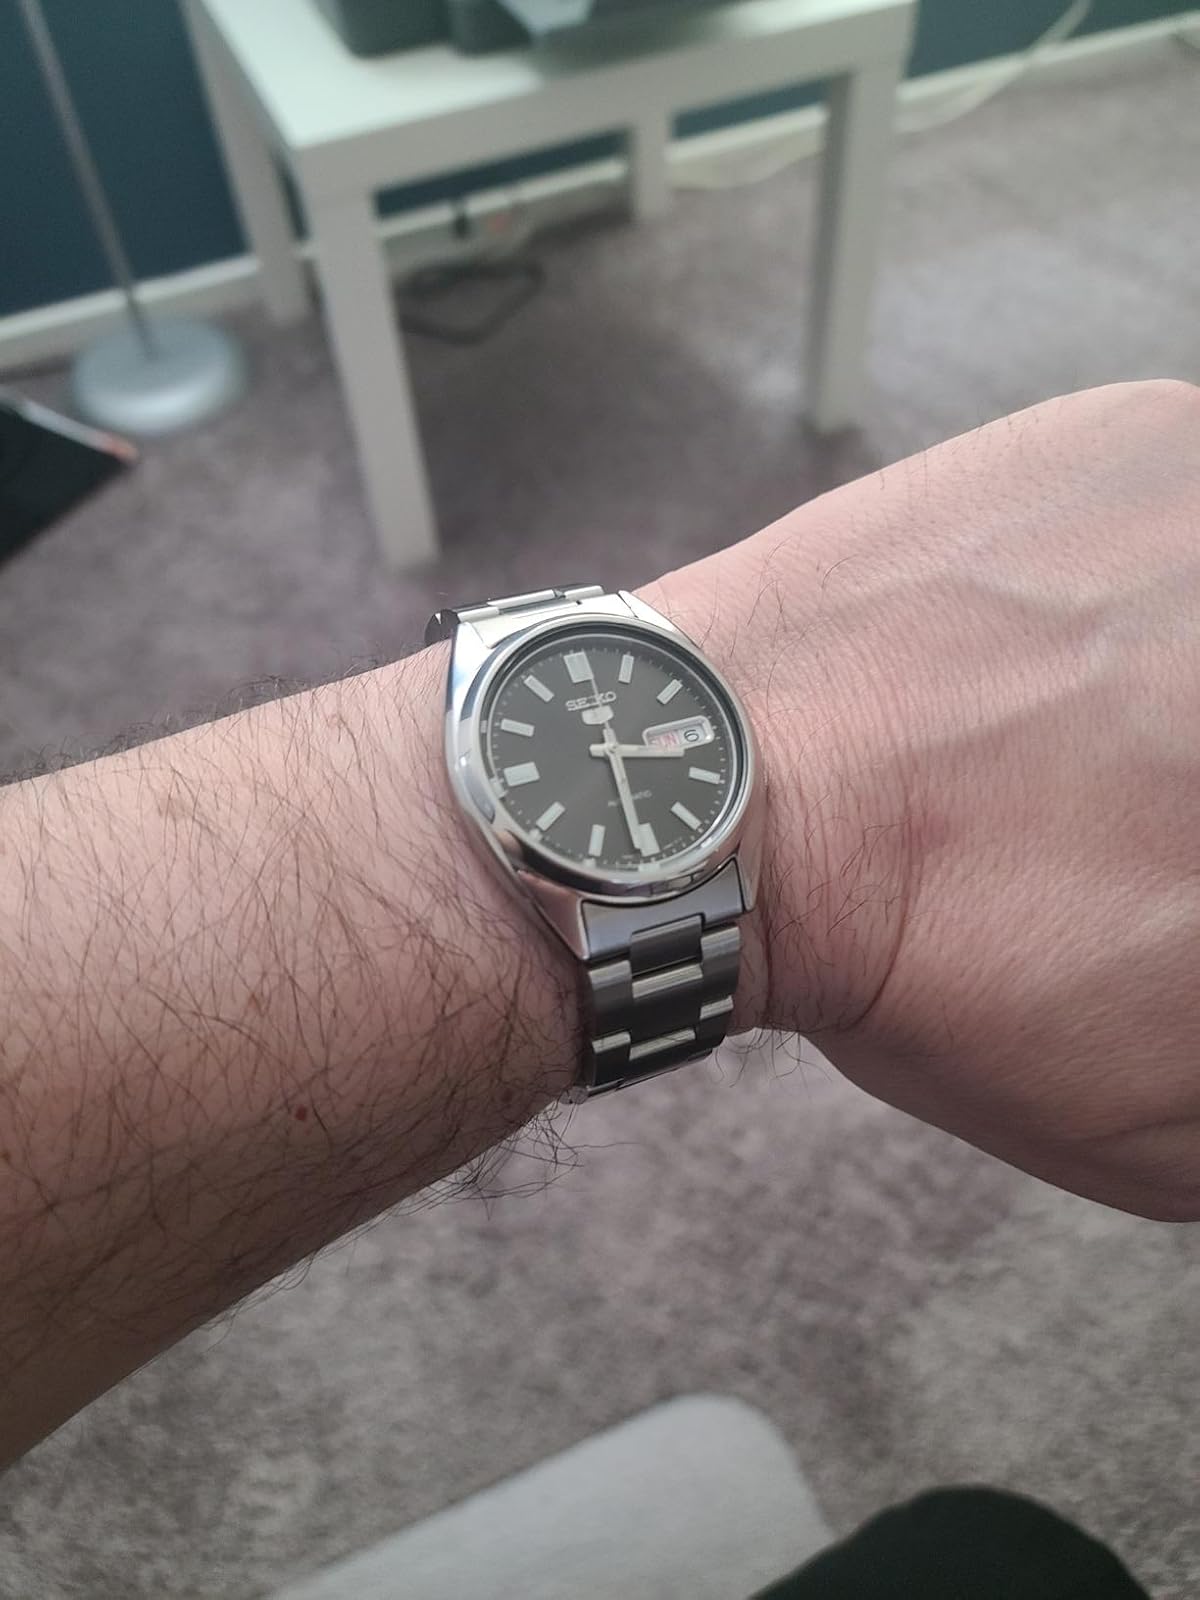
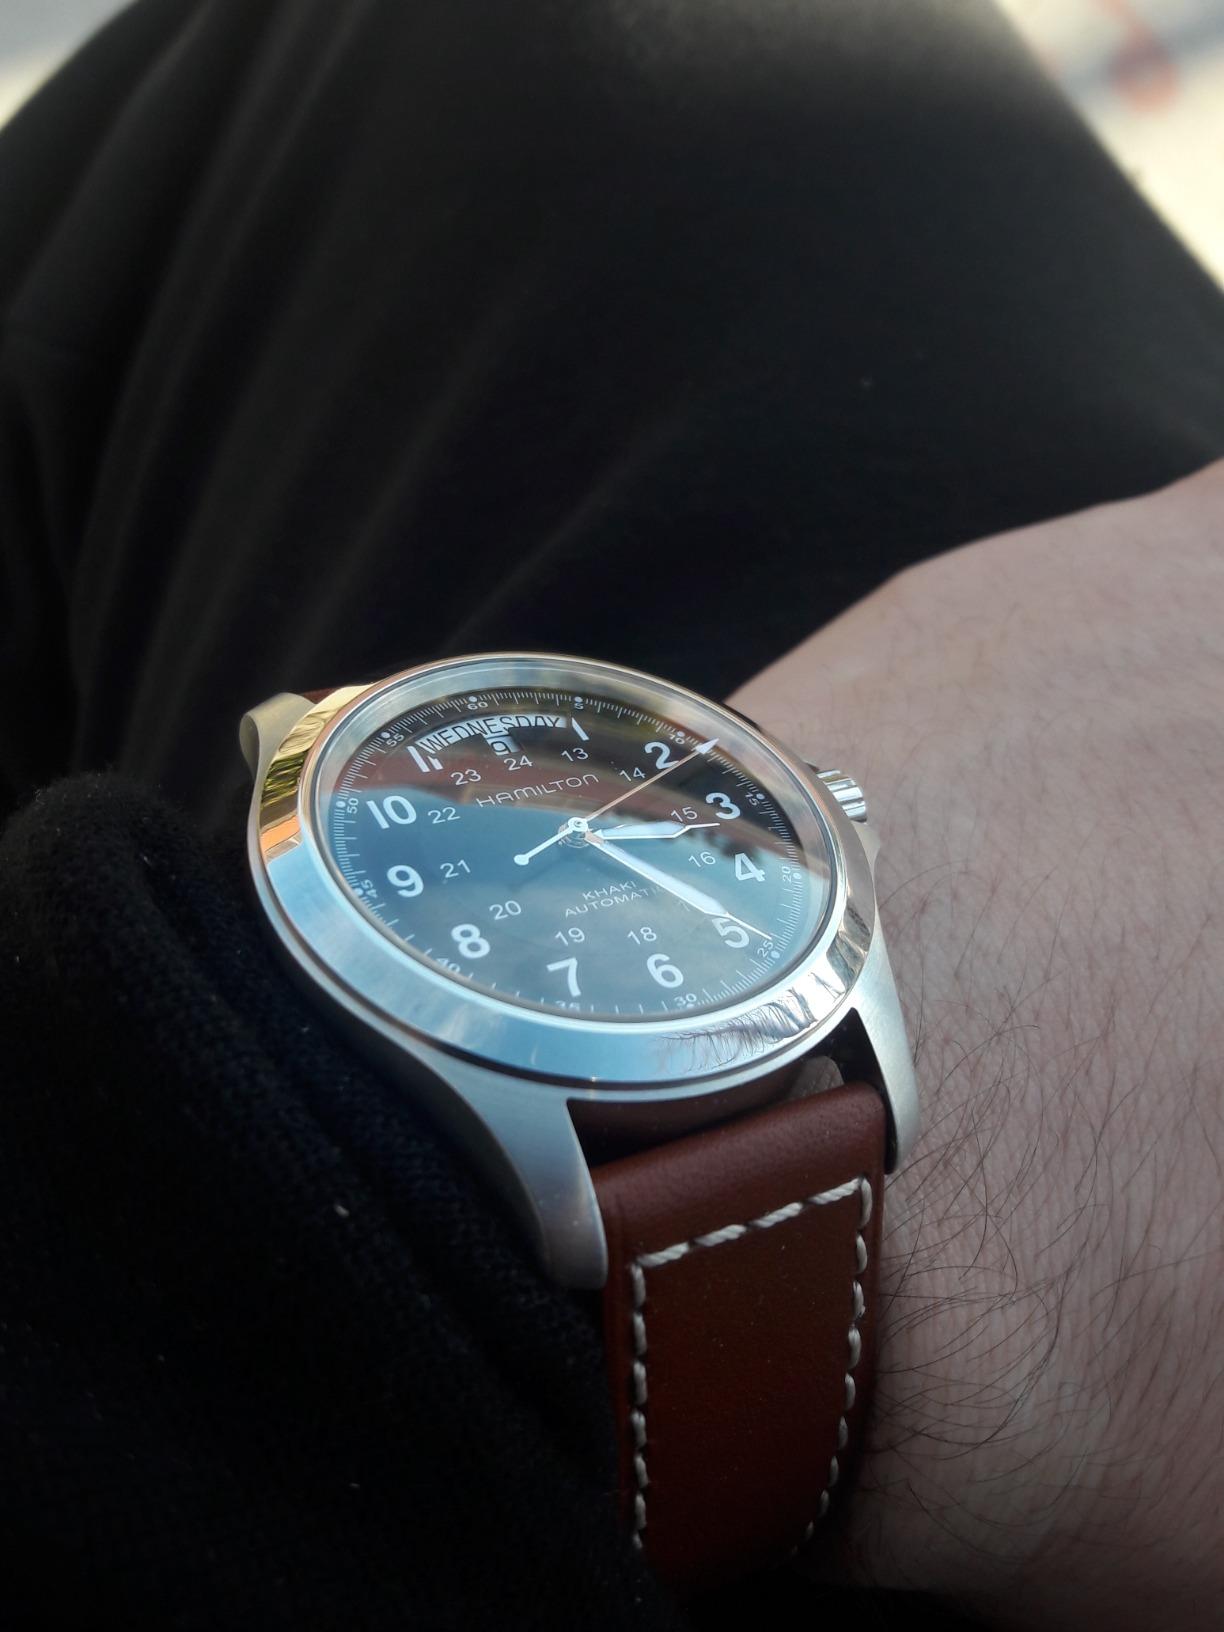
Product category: accessories_watch
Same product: no